Roy Wales

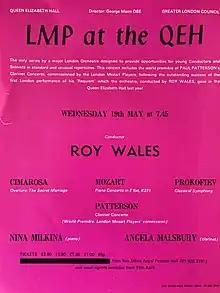
Concert flyer for World Premiere of Paul Patterson's "Clarinet Concerto", London Mozart Players, conductor Roy Wales

The London Mozart Players commissioned Patterson's "Clarinet Concerto" and Wales conducted the World Premiere on 19 May 1976 in the Queen Elizabeth Hall with the LMP and Angela Malsbury, clarinet.